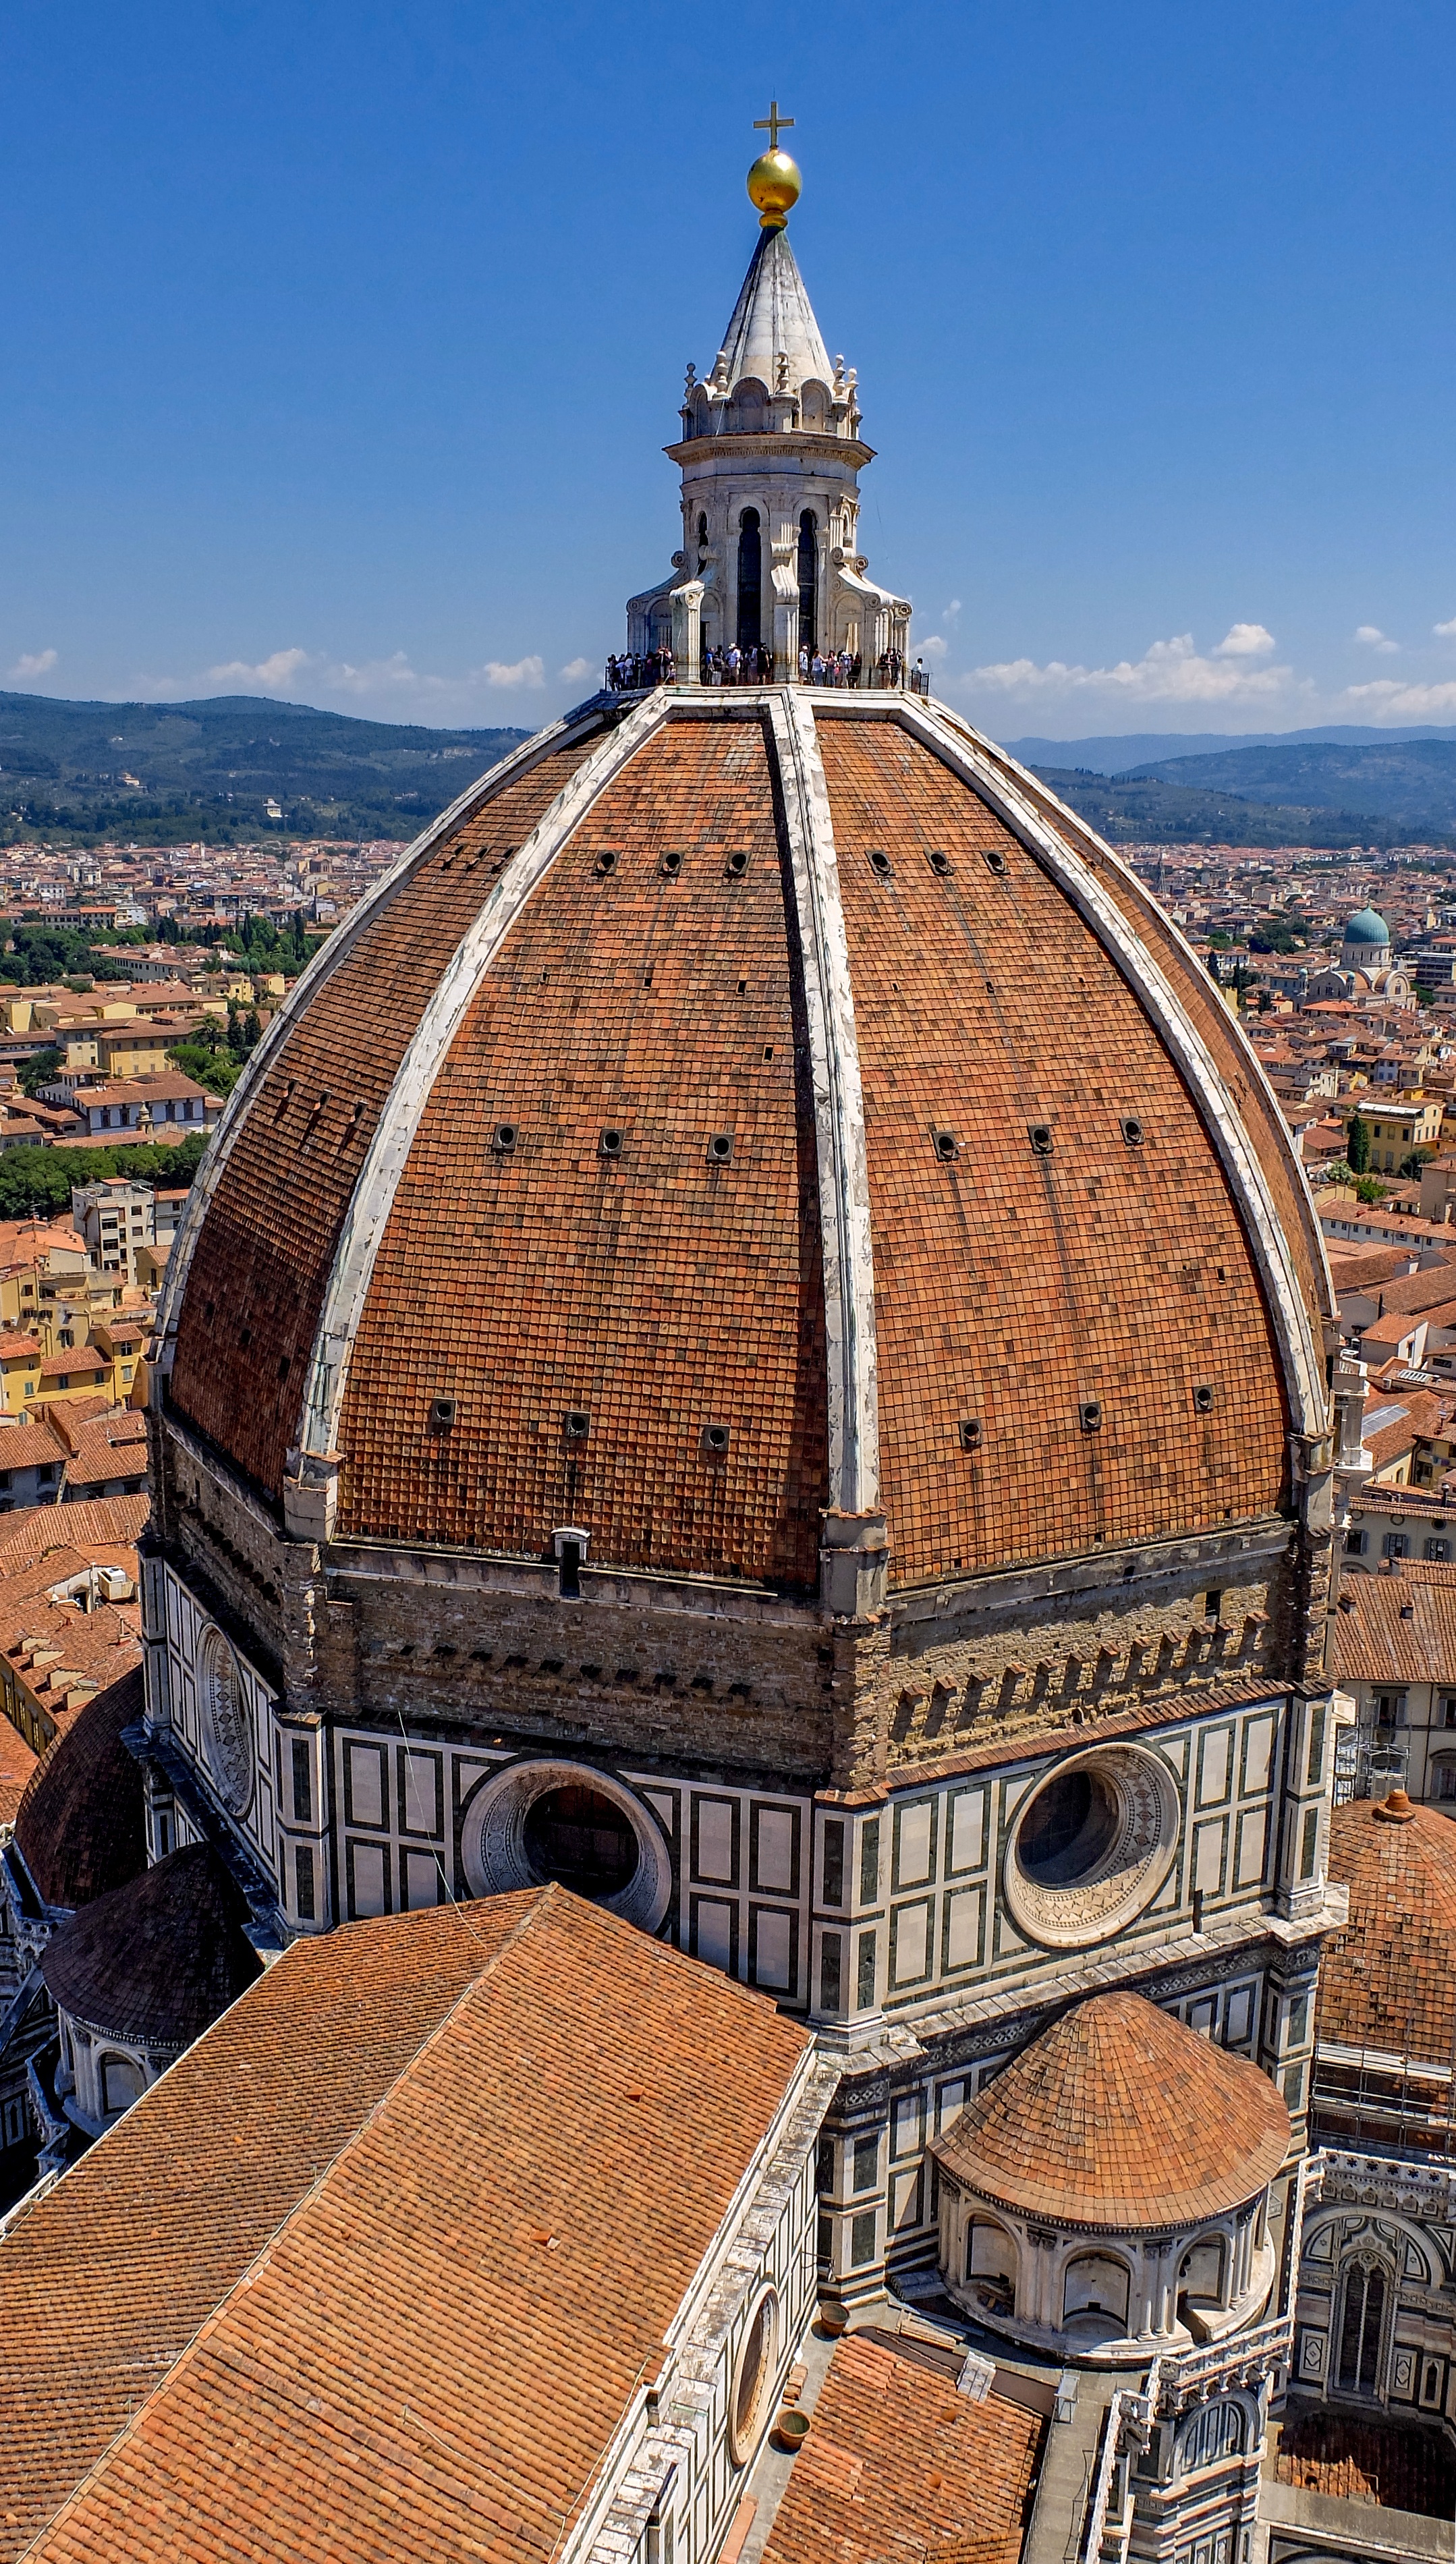
rock, architecture, town, building, travel, tower, landmark, italy, church, cathedral, fortification, tourism, place of worship, temple, monastery, dome, florence, duomo, middle ages, firenze, ancient history